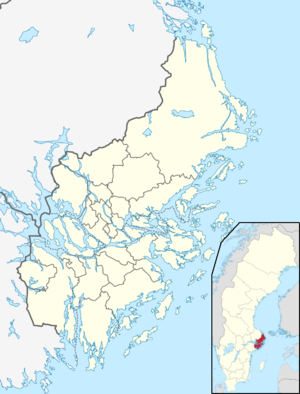
Ornö
Ornös beliggenhed i Sverige  59°4′N 18°25′Ø﻿ / ﻿59.067°N 18.417°Ø﻿ / 59.067; 18.417Koordinater: 59°4′N 18°25′Ø﻿ / ﻿59.067°N 18.417°Ø﻿ / 59.067; 18.417
Ornö ligger i Stockholms län
Ornö er den største ø i Stockholms søndre skærgård og indgår i Ornö socken i Haninge kommun. Den er cirka 15 km lang og 3-4 km bred. Ornö har ca. 300 fastboende indbyggere men øens indbyggertal stiger kraftigt om sommeren da der er flere større fritidshusområder på øen.